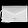
Label: Bag